Seattle

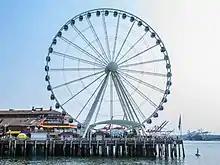
The Seattle Great Wheel

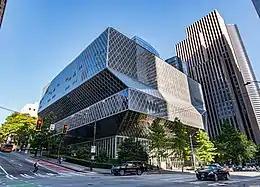
Seattle Central Library

Seattle's economy is driven by a mix of older industrial companies and new-economy internet and technology companies, as well as service, design, and clean technology companies. The city's gross metropolitan product (GMP) was $231 billion in 2010, making it the 11th-largest metropolitan economy in the United States. The Port of Seattle, which also operates Seattle–Tacoma International Airport, is a major gateway for trade with Asia and cruises to Alaska. It also is the 8th-largest port in the United States when measured by container capacity. Its maritime cargo operations merged with the Port of Tacoma in 2015 to form the Northwest Seaport Alliance.